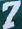
Number: 7